Lella Kmar

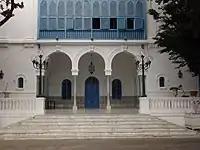
built by Muhammad V for the sake of Lella Kmar and lived in it until her death.

After the death of her third husband and his cousins Muhammad VI Habib and Ahmad II assumed the throne, she retracted a little from rule, but she had taken all her rights thanks to what was issued by Muhammad V in addition to that she lived in her palace, which he built for her as he was over her property and was not on the list of properties of the Bey.